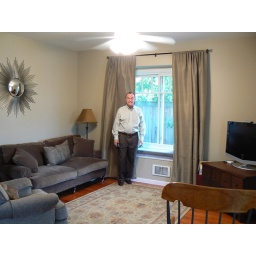
Pat pulling silly face in living room (window has window seat)